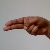
The image shows a hand gesture representing the letter 'H' in Indian Sign Language.